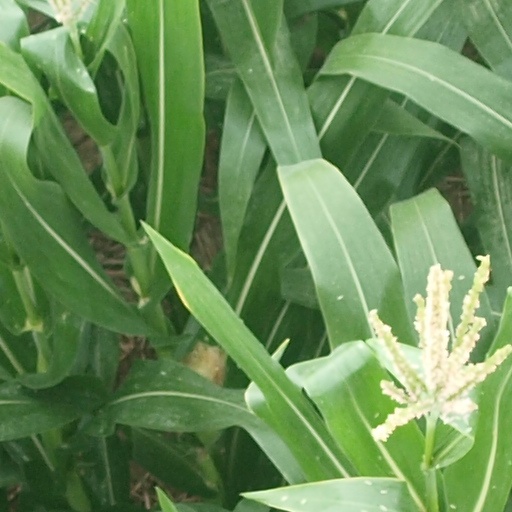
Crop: maize; corn